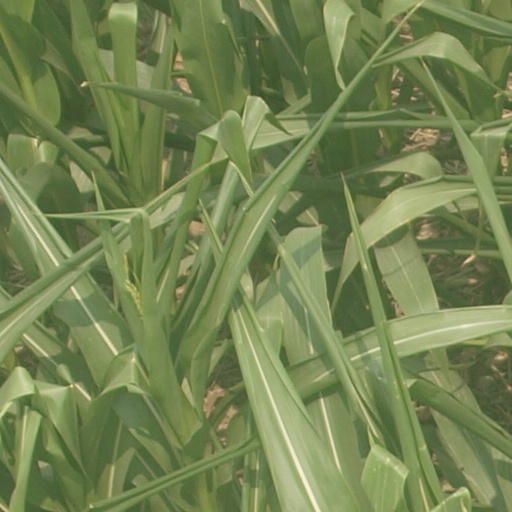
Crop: maize; corn